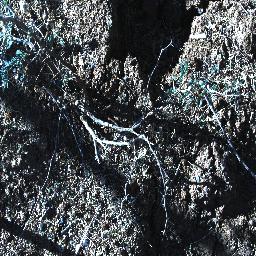
Label: prickly_acacia